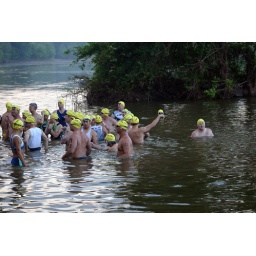
June 1st LR Sprint TRI with the swim in the ski lake and the bike and run on the NLR River trail